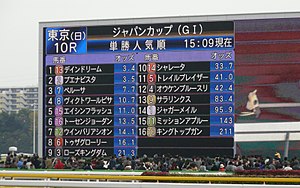
Odds
Odds på en japansk galopbane.
Begrebet odds er i statistik og spilteori defineret som sandsynligheden for at opnå et bestemt udfald af et eksperiment. I kortspillene poker og bridge repræsenterer det sandsynligheden for at trække henholdsvis være i besiddelse af et bestemt kort. Hvis eksperimentet går ud på at trække et kort fra et normalt kortspil med 52 forskellige værdier af kortene, har hvert kort samme sandsynlighed 1/52. Hvis det trukne kort lægges tilbage i bunken, er sandsynligheden igen 1/52 for at trække hvert enkelt kort. Hvis kortet ikke lægges tilbage, er sandsynligheden ved næste eksperiment 1/51 for hvert tilbageværende kort. Dette kan også udtrykkes som ændringen af odds for det næste udfald.